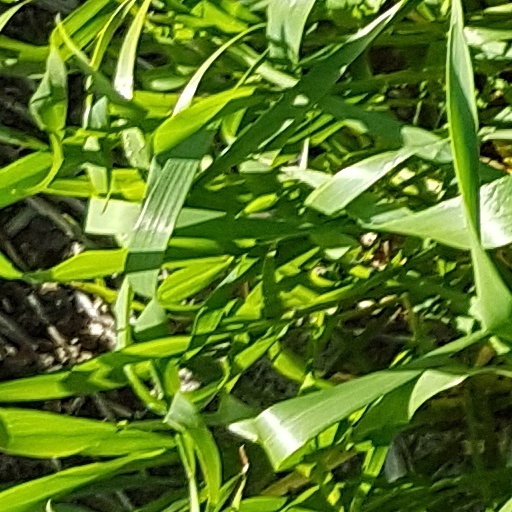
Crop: wheat